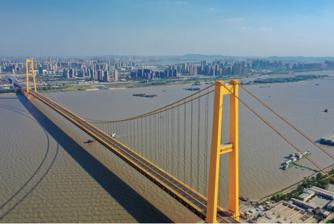
Building: Yangsigang Yangtze River Bridge
Country: China
Year built: 2019
Bridge in Hubei, China Yangsigang Yangtze River Bridge 杨泗港长江大桥 Coordinates 30°30′24″N 114°15′24″E / 30.5067°N 114.2568°E / 30.5067; 114.2568 Carries Road Crosses Yangtze River Locale Wuhan , Hubei , China Characteristics Height 254.9 m (836 ft) Longest span 1,700 m (5,577 ft) No. of lanes 12 History Constructed by China Railway Major Bridge Engineering Group Construction start July 2015 [ note 1 ] Construction end September 2019 Construction cost CNY ¥8.5 billion (US$1.2 billion) Opened October 8, 2019 Location Video The Yangsigang Yangtze River Bridge is a suspension bridge in Wuhan , Hubei , China . It opened to traffic on October 8, 2019 and is the third longest suspension bridge span in the world and overall the longest in China. The bridge spans 1,700 metres (5,577.4 feet; 1.1 miles) across the Yangtze River . The bridge is the longest double-deck bridge span in the world and carries motorized vehicles, non-motorized vehicles, and pedestrians on its two decks. The bridge cost CNY ¥8.5 billion (US$1.27 billion) to build. The bridge connects the Hanyang and Wuchang districts. The upper deck has six lanes for vehicles which connect to the urban expressway system and 2 m (6.6 ft) wide pedestrian walkways on each side of the bridge. The lower deck includes four more motor vehicle lanes that connect to the city streets , two 2.5 m (8.2 ft) lanes for non-motorized vehicles, and two more pedestrian walkways. The overall length of the bridge is 4.134 kilometres (2.57 miles). [ note 2 ] See also List of bridges in China Bridges and tunnels across the Yangtze River List of longest suspension bridge spans Notes